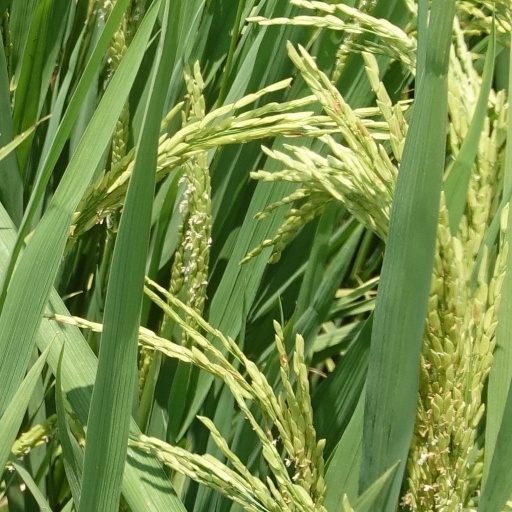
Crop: rice